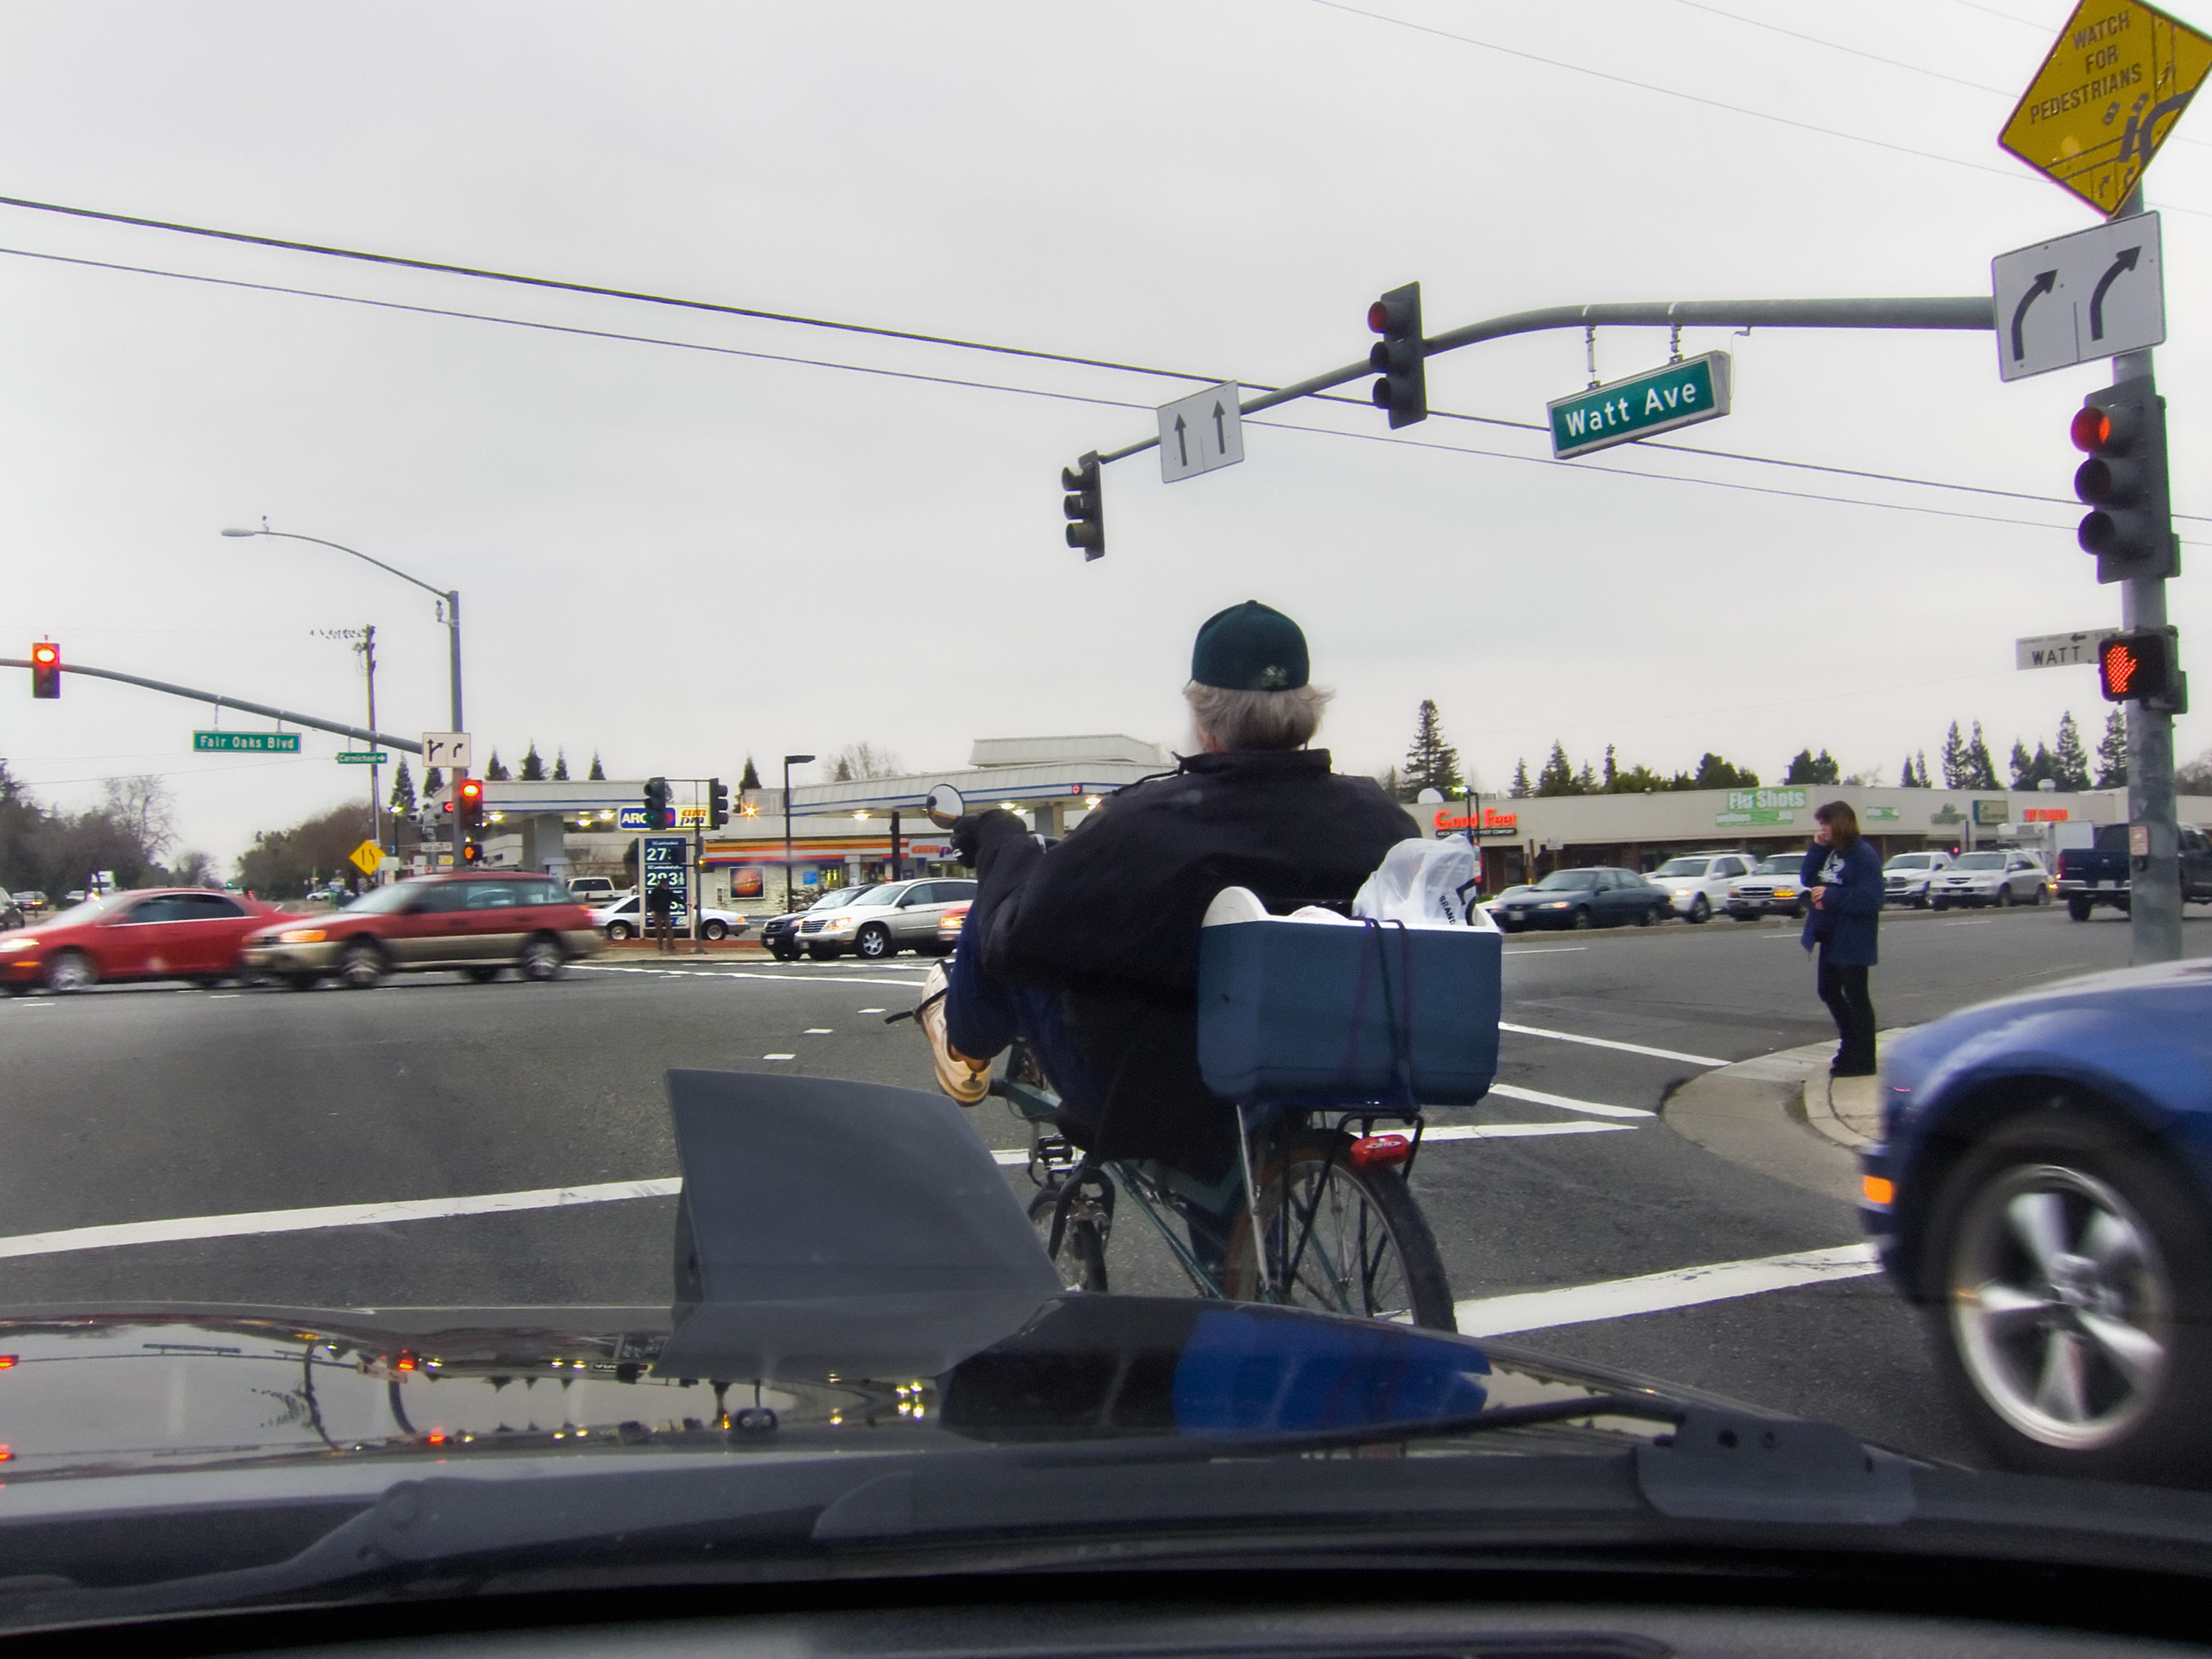
vehicle, race, supercar, racing, police, race track, sacramento, sport venue